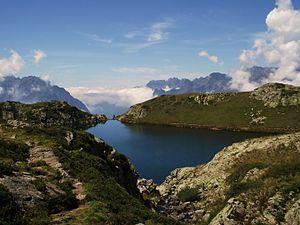
Vue du parc des écrins (2)